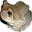
Label: frog